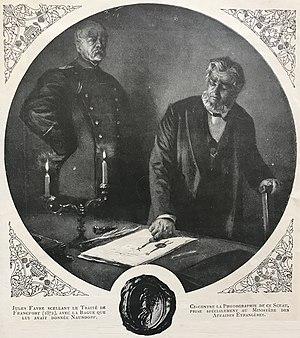
Le traité de Francfort est un traité mettant fin à la guerre franco-prussienne de 1870-1871, signé entre la France et l’Allemagne à Francfort-sur-le-Main le 10 mai 1871, à la suite de l'armistice franco-allemand demandé, malgré les protestations de Léon Gambetta, par le gouvernement de la Défense nationale, le 28 janvier 1871. Le traité prévoit entre autres la capitulation de Paris, alors assiégé par les Allemands.